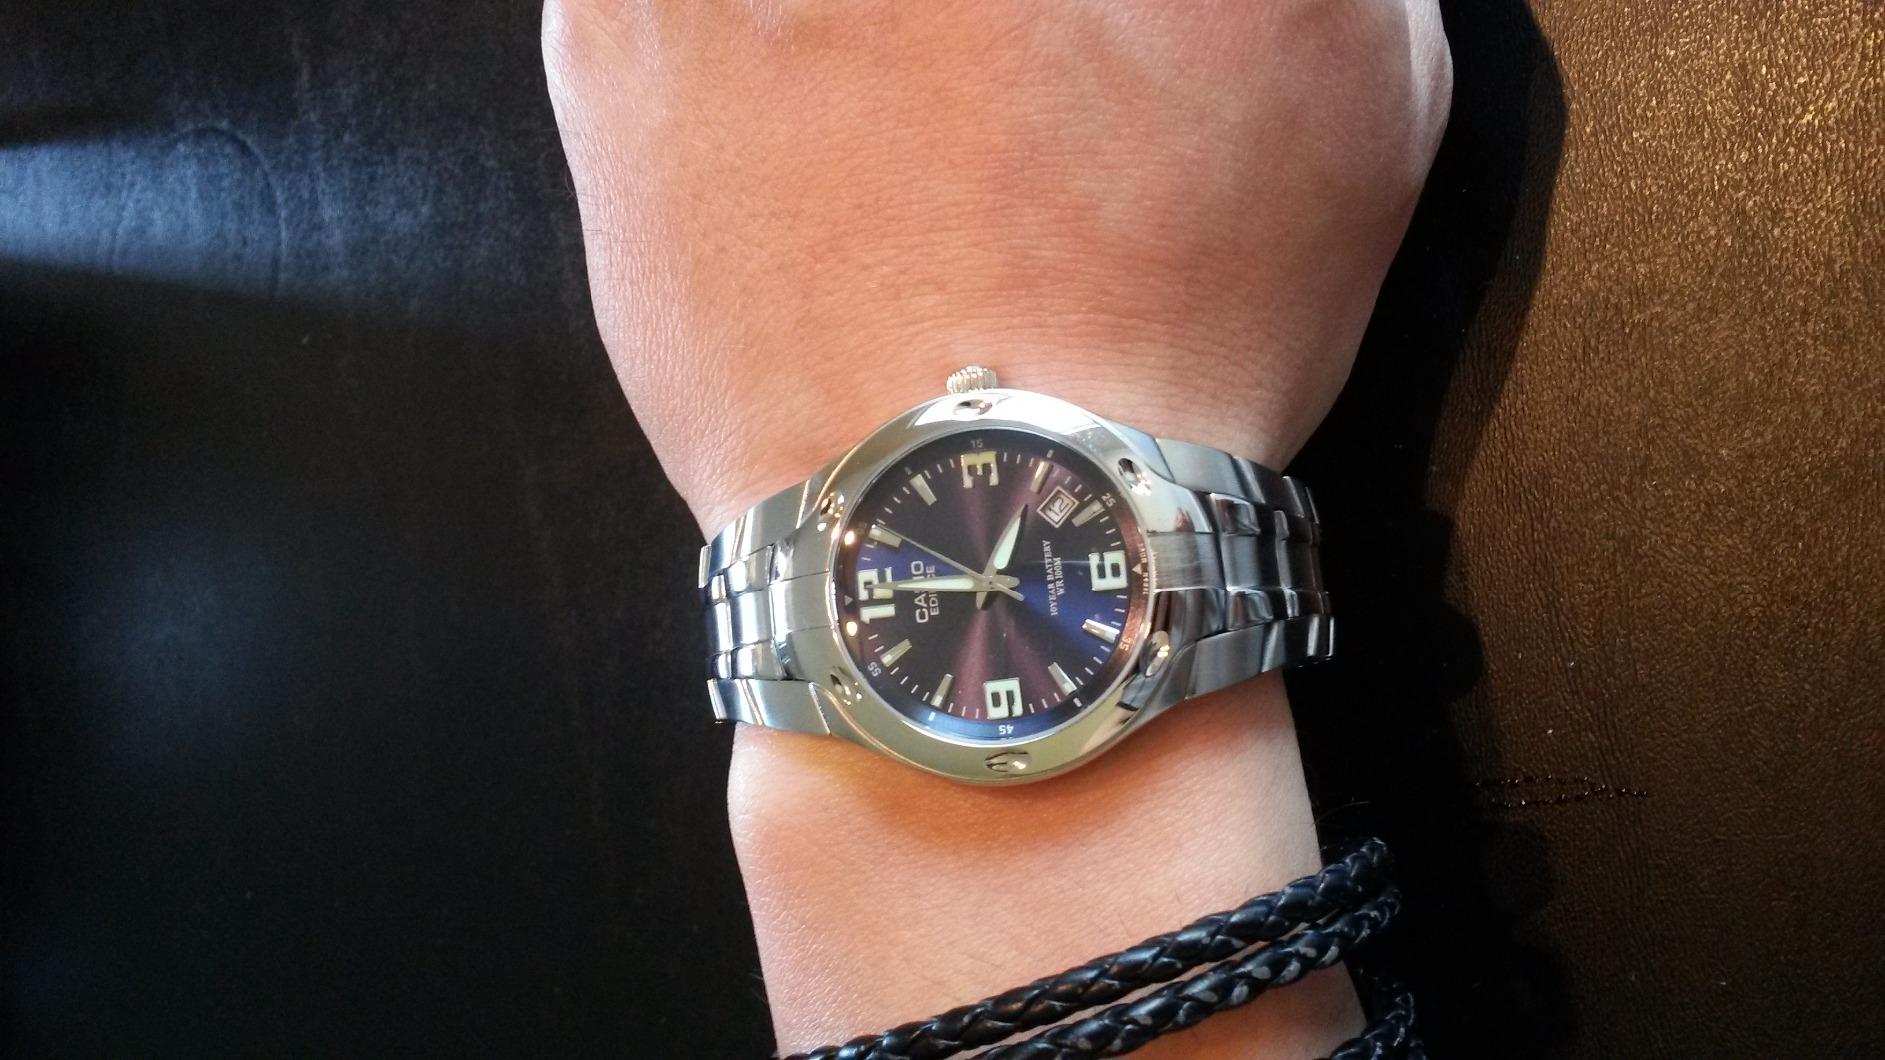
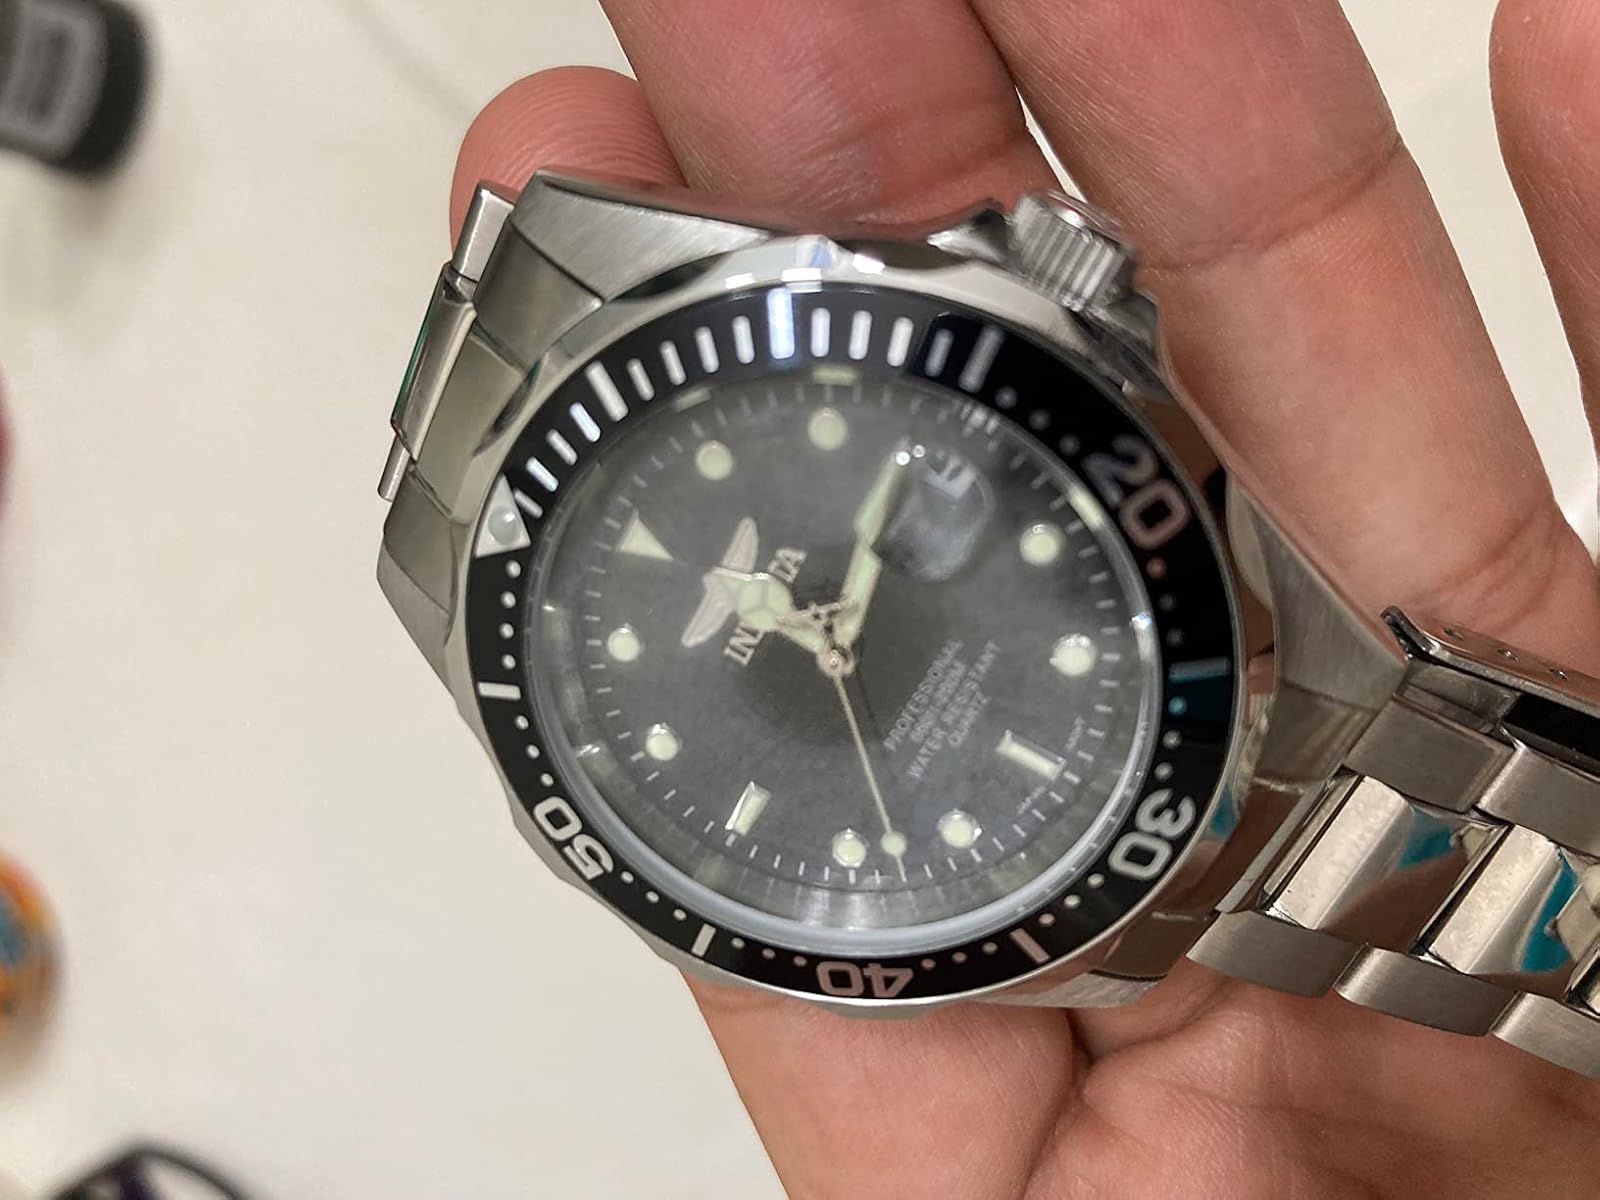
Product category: accessories_watch
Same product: no